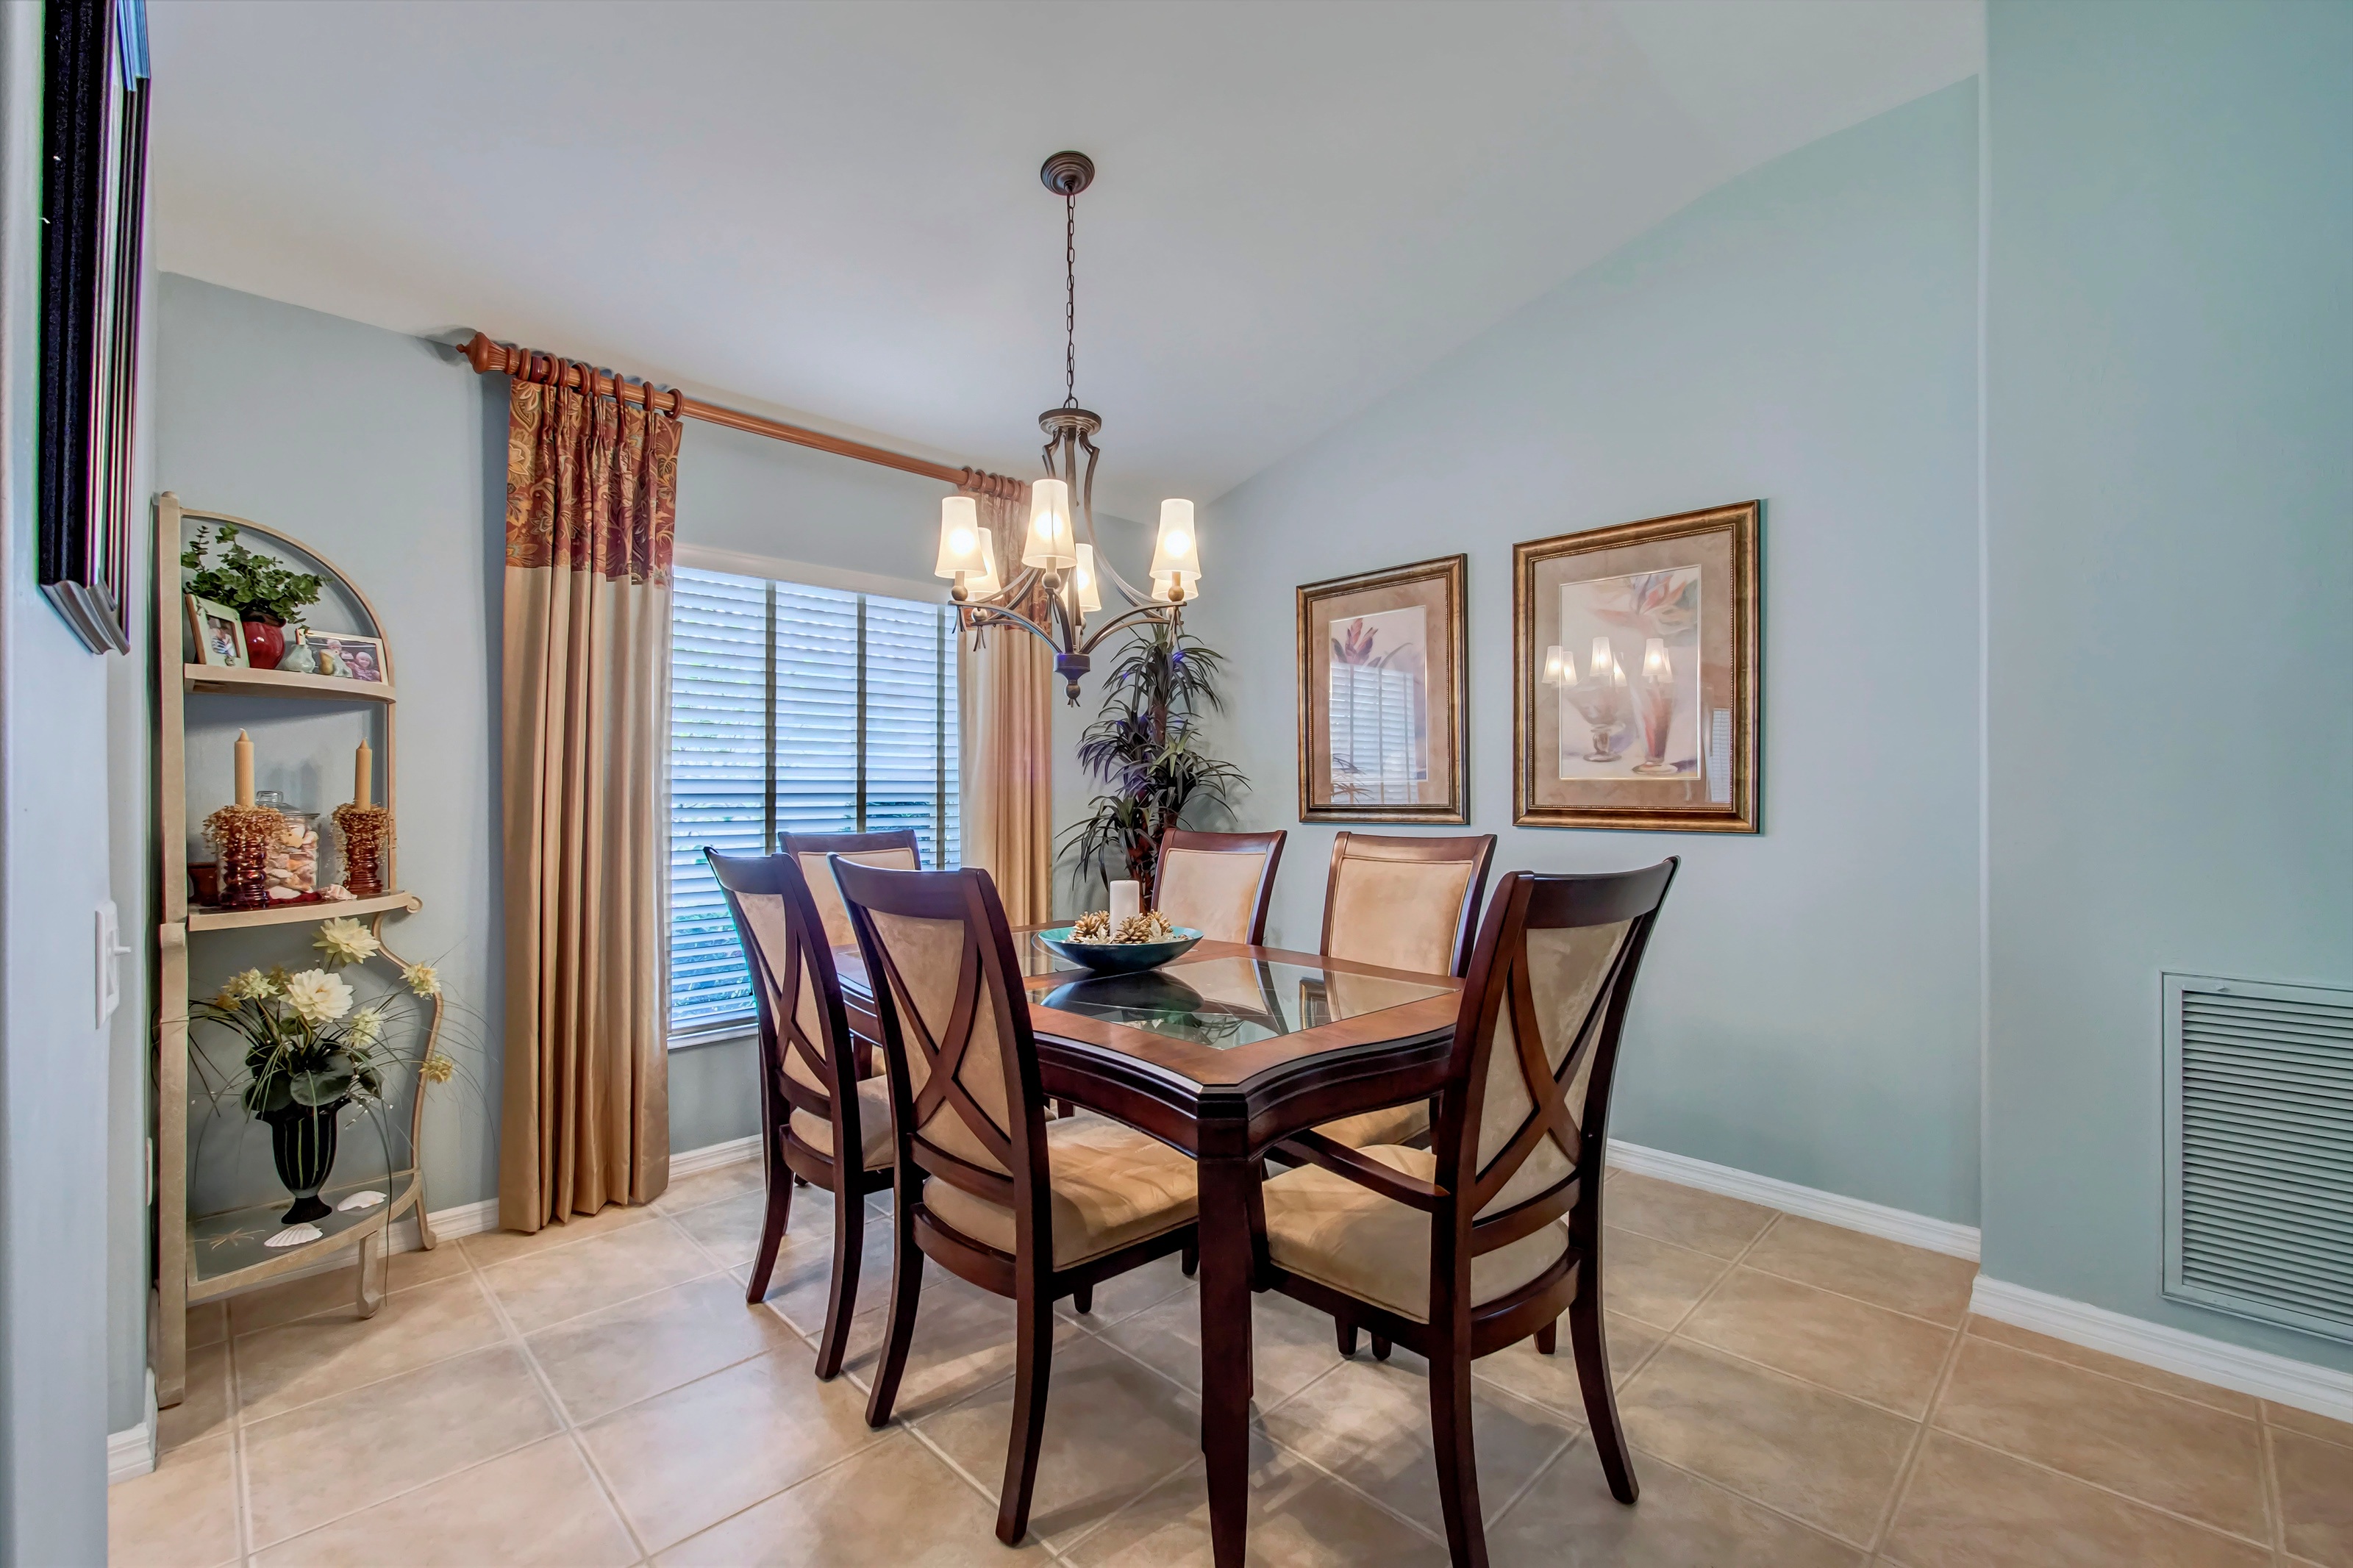
villa, mansion, floor, home, cottage, property, living room, room, apartment, interior design, hardwood, farmhouse, estate, real estate, dining room, wood flooring